Early world maps

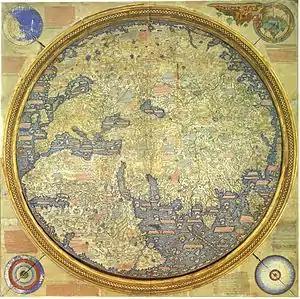
Fra Mauro map (1459)

Mainly a decoration piece, the Borgia map is a world map made sometime in the early 15th century, and engraved on a metal plate.